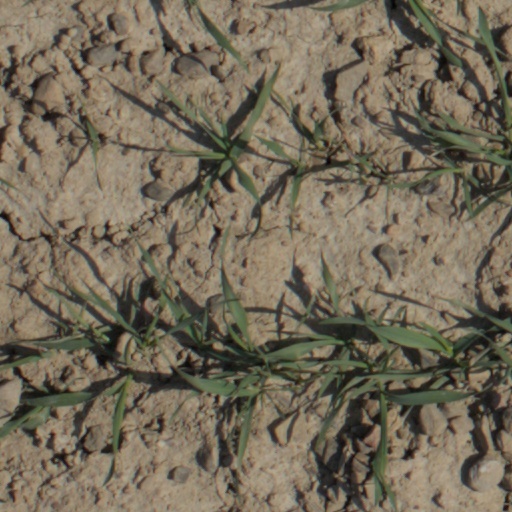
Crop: wheat